Mickey Walker (boxer)

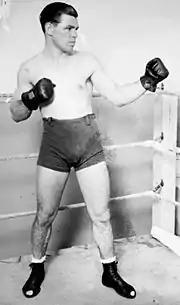
Portrait of Walker

Walker boxed professionally for the first time on February 10, 1919, fighting Dominic Orsini to a four-round no-decision in his hometown of Elizabeth, New Jersey. Walker did not venture from Elizabeth until his eighteenth bout, when he went to fight at Newark. On April 29, 1919, he was defeated by knockout in round one by Phil Delmontt, suffering his first defeat.